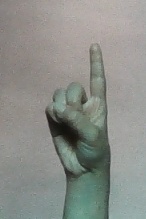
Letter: bb